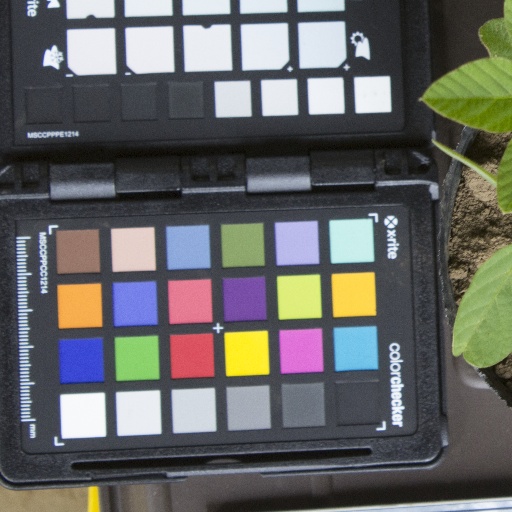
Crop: soybean